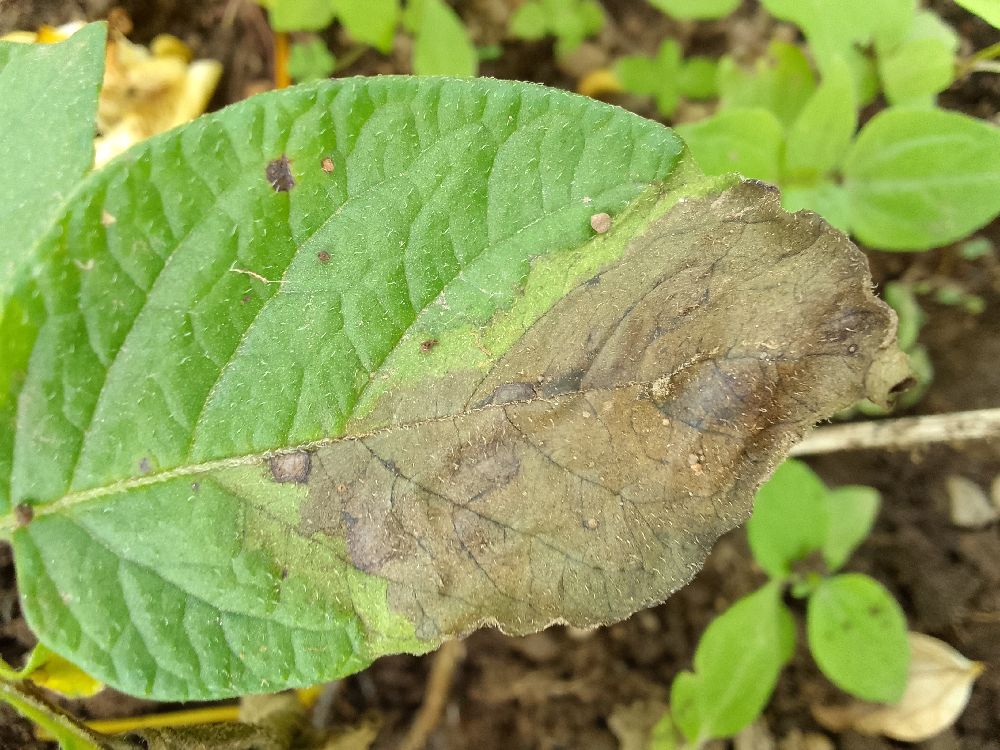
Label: Late blight